Mann Mound

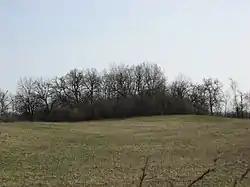
Overview of the mound from the north

The Mann Mound is a Native American mound in the southwestern part of the U.S. state of Ohio. Located near the unincorporated community of Jacksonburg in Butler County, it is tree-covered and sits on the edge of a field in Section 12 of Wayne Township. Its height is approximately , and its circumference is approximately .